140 Siwa

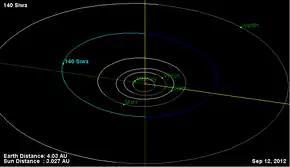
Orbital diagram

140 Siwa is a large and dark main-belt asteroid that was discovered by Austrian astronomer Johann Palisa on October 13, 1874, and named after Živa (Šiwa), a Slavic goddess of fertility.